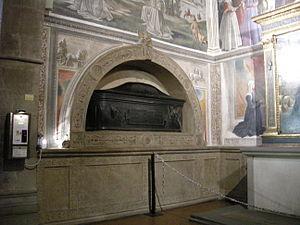
La chapelle Sassetti est la dernière chapelle du transept droit de la basilique Santa Trinita à Florence. Elle comporte un cycle de fresques décrivant l'« Histoire de saint François d'Assise » réalisées par Domenico Ghirlandaio entre 1482 et 1485.